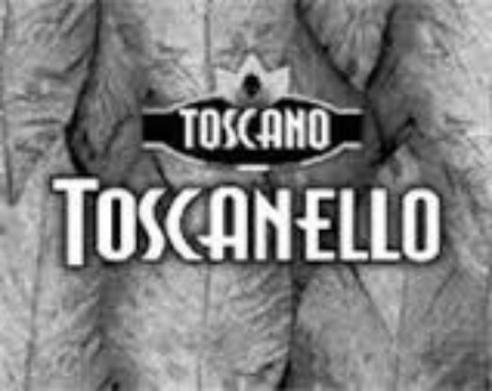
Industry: Necessities